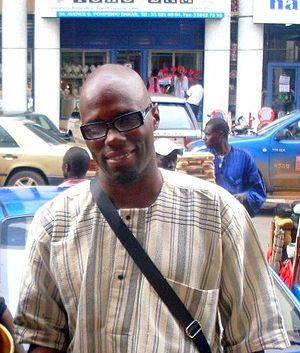
Kemi Seba à Dakar, devant les locaux de la radio Convergence FM, le jour de la signature de son contrat comme nouvel animateur.
Kémi Séba, de son vrai nom Stellio Gilles Robert Capo Chichi, né le 9 décembre 1981 à Strasbourg, est un activiste anticolonialiste, chroniqueur politique, et essayiste franco-béninois, figure du radicalisme noir et du panafricanisme contemporain. Initialement membre francophone de Nation of Islam, Kémi Séba se fait d'abord connaître en France en tant que fondateur ou porte-parole de plusieurs organisations, notamment « Tribu Ka » et « Génération Kémi Séba », toutes deux dissoutes par décret pour incitation à la haine raciale. Se présentant comme anti-impérialiste et antisioniste, il est considéré, par de nombreux journalistes et politologues français et étrangers, comme un militant raciste antiblanc, racialiste et antisémite ainsi qu'un adepte de l'action violente dans les années 2000. Il est également considéré comme un suprémaciste noir.